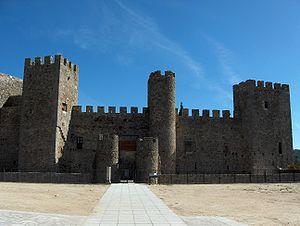
Montemayor del Río est une commune de la province de Salamanque dans la communauté autonome de Castille-et-León en Espagne.